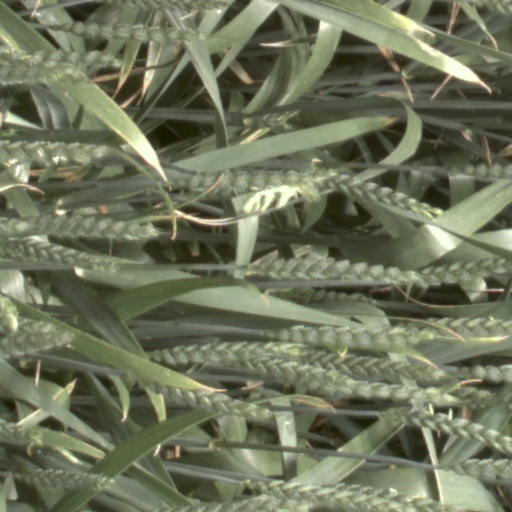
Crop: wheat